KIAA1797

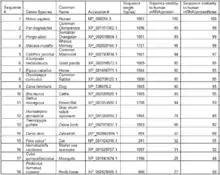
Ort of "KIAA1797"

"KIAA1797" is downstream of "MLLT3" and upstream of "PTPLAD2". " MLLT3" is involved with myeloid/lymphoid or mixed-lineage leukemia. "PTPLAD2" is a protein tyrosine phosphatase.